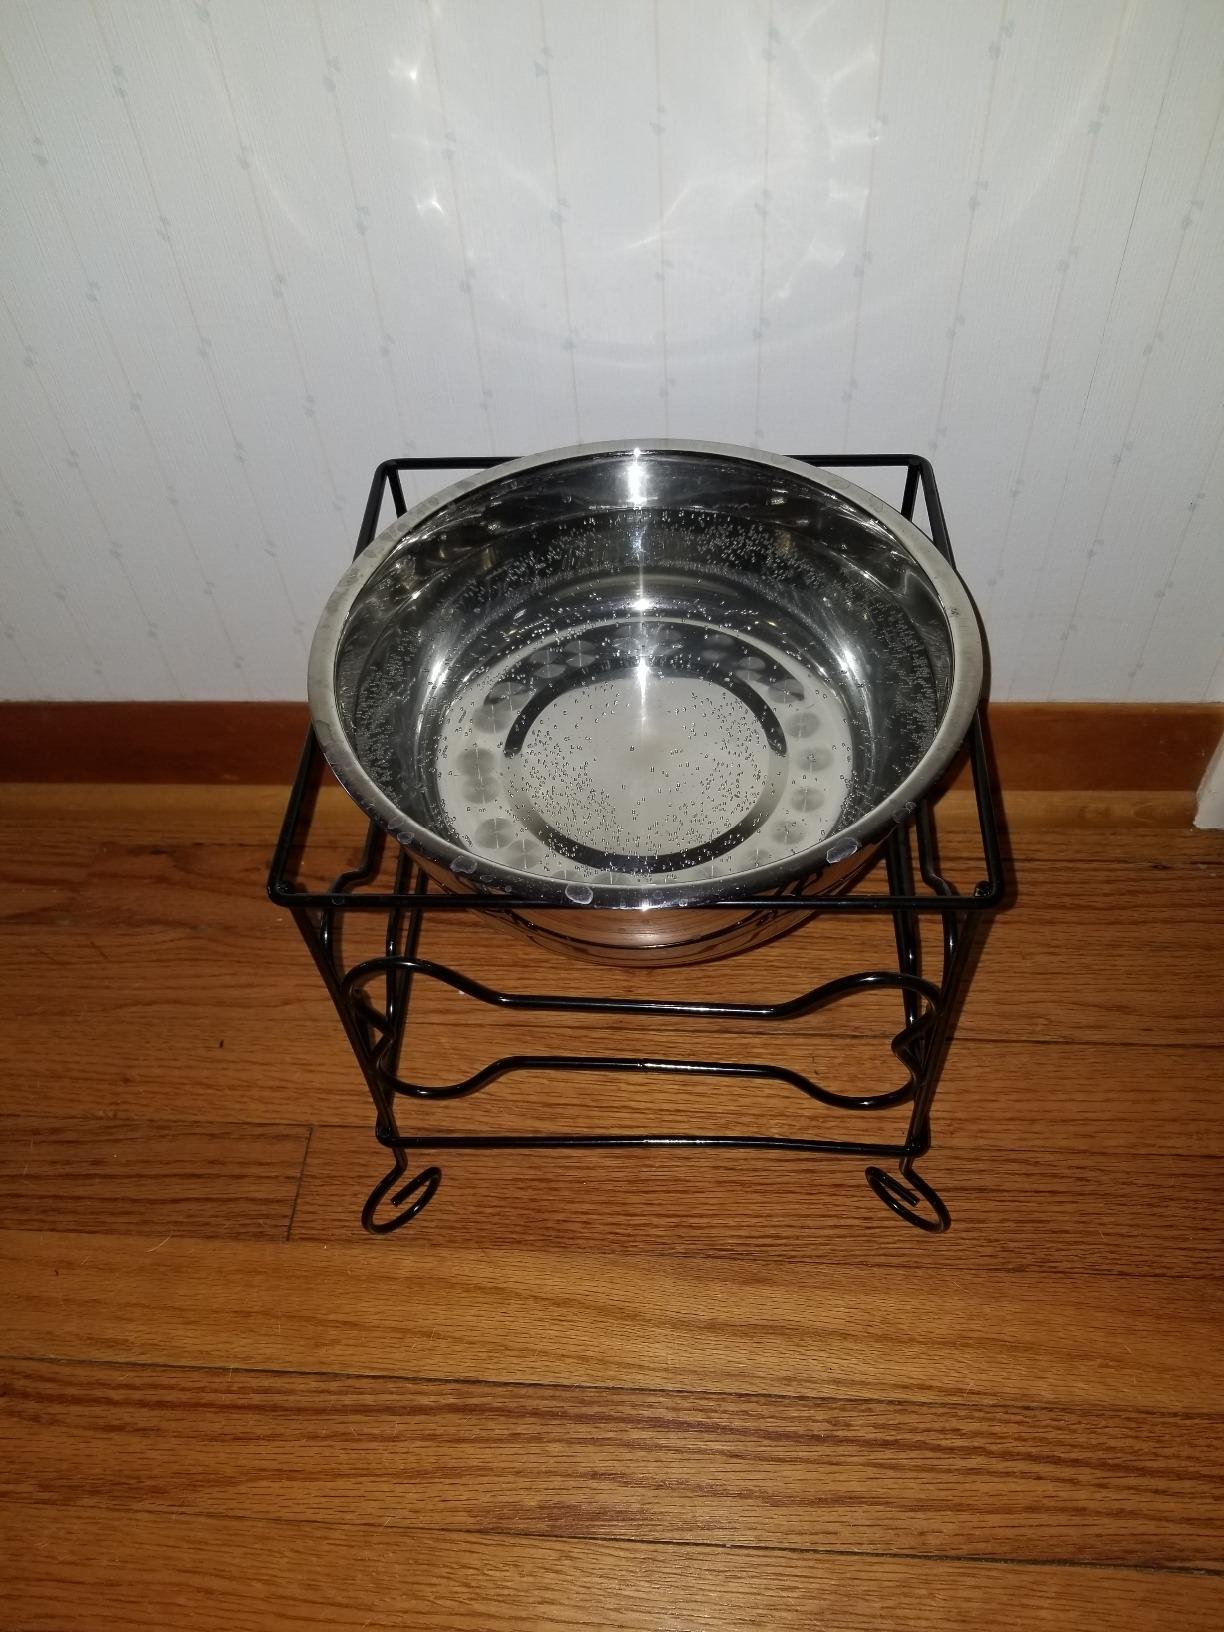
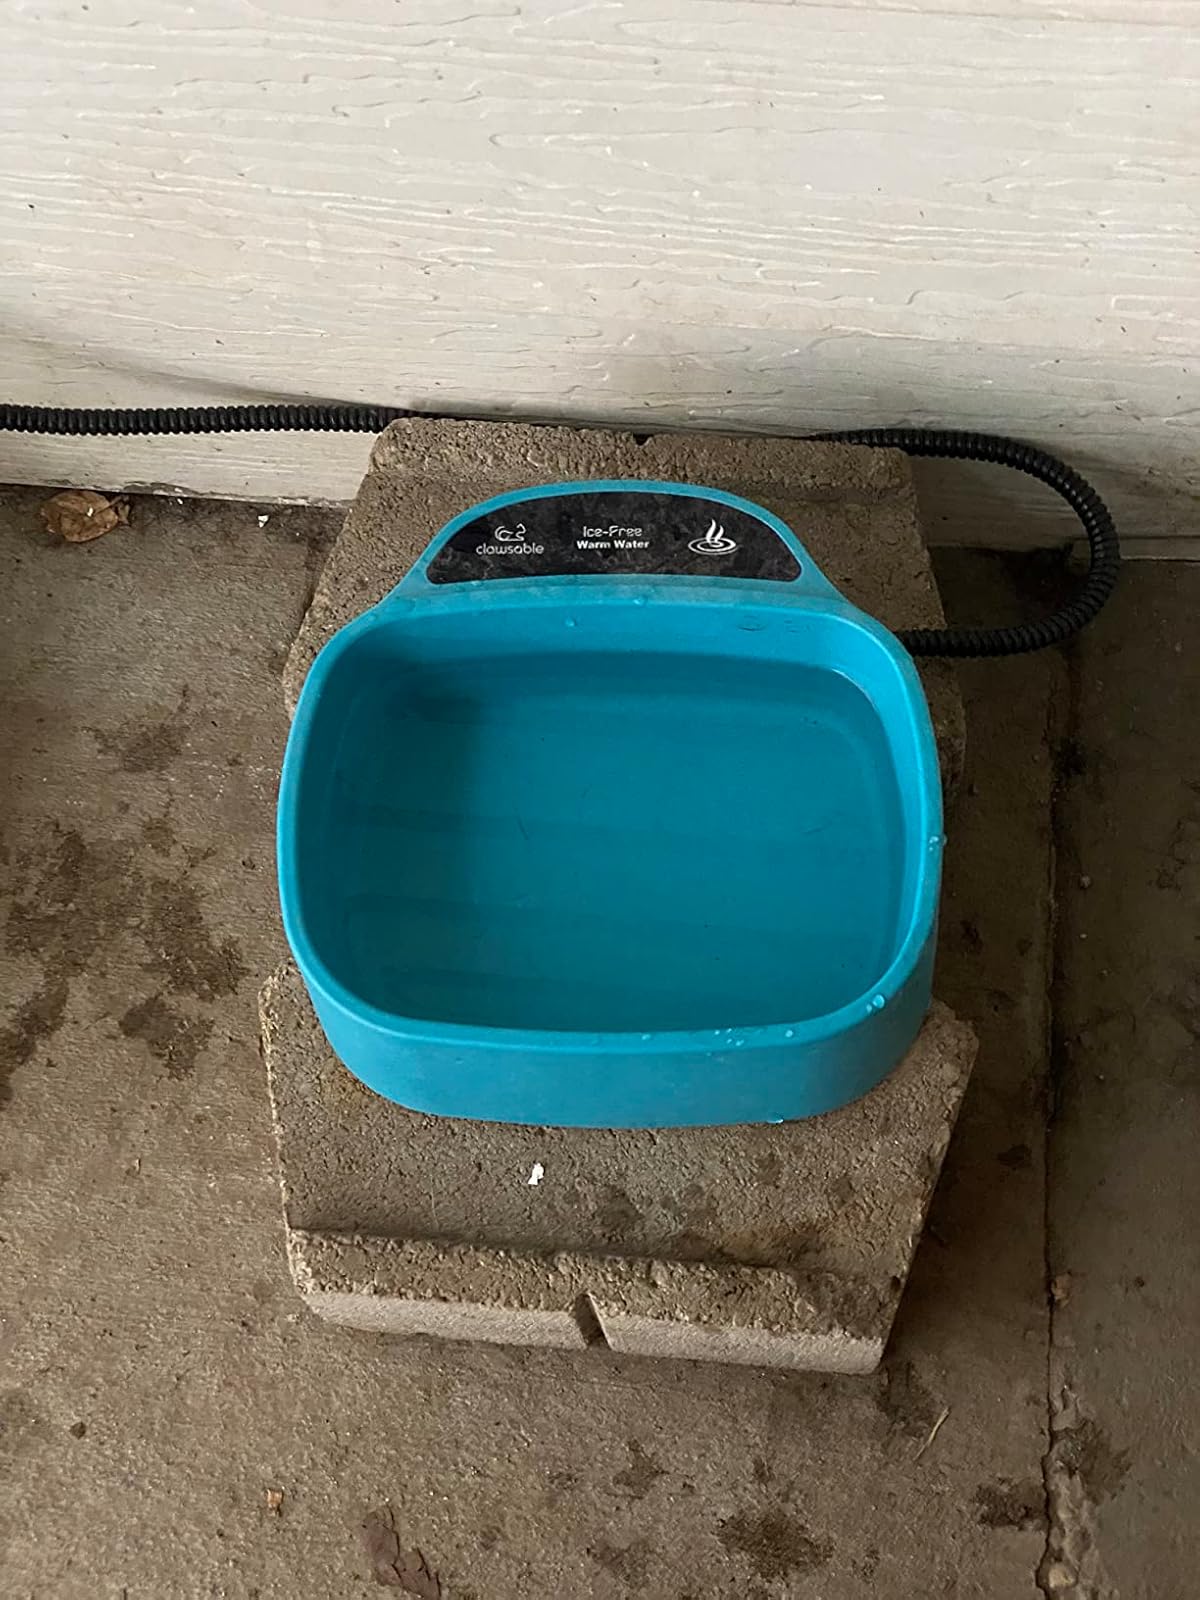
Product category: items_bowl
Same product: no